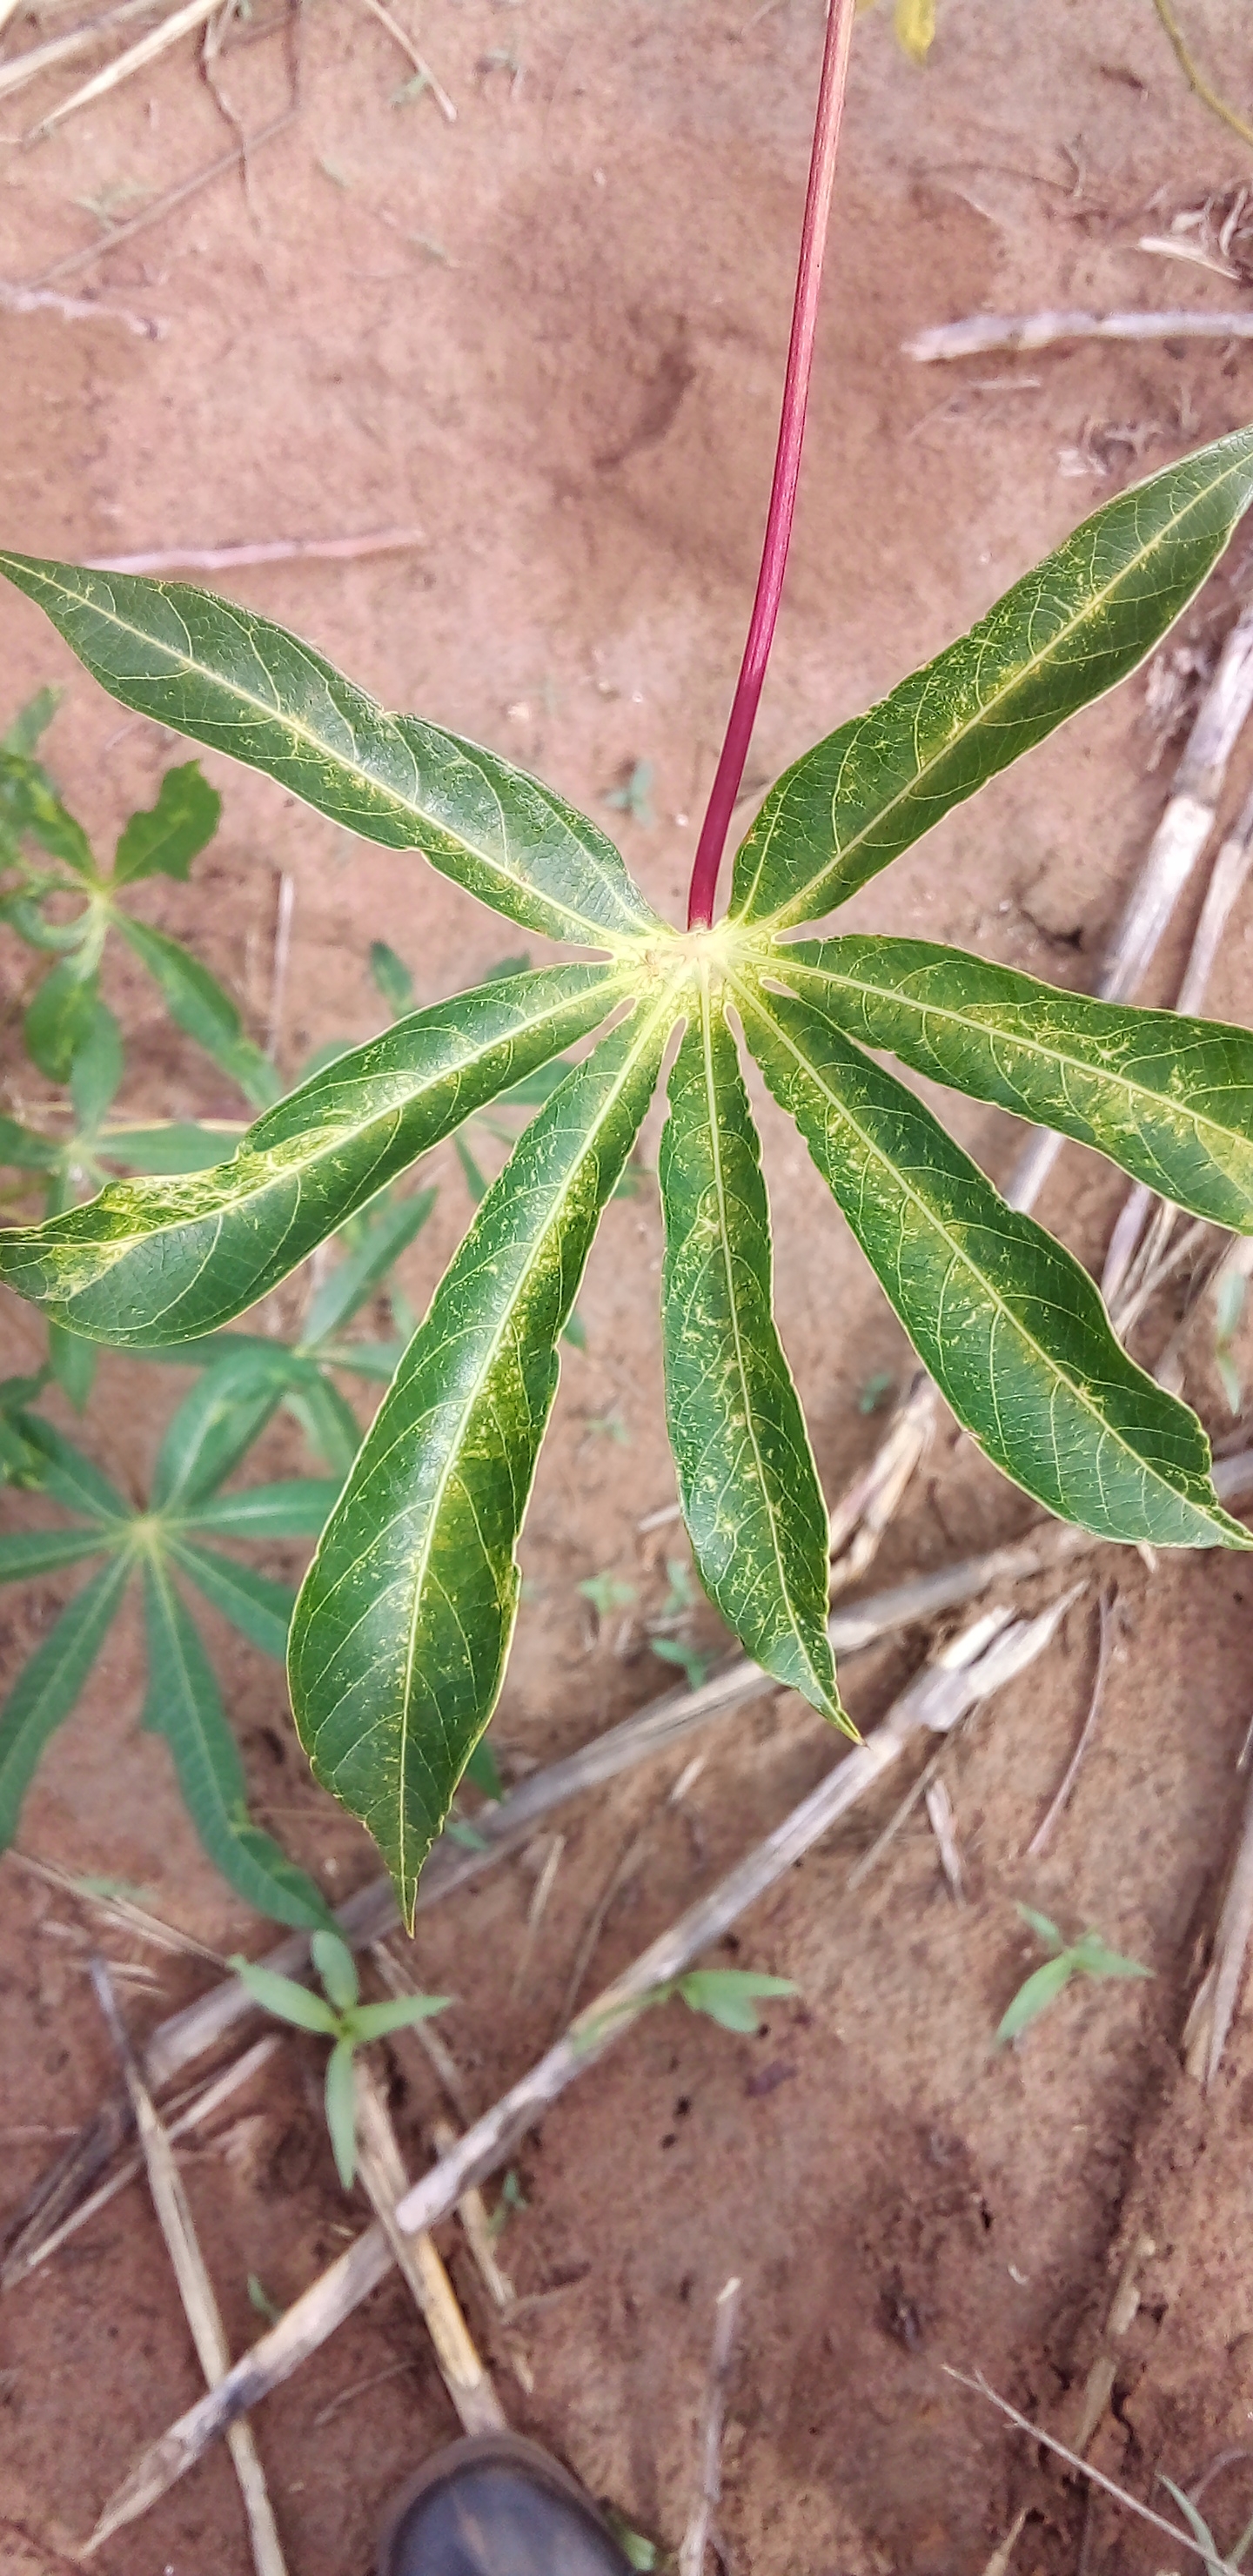
Label: cassava mosaic disease (cmd)